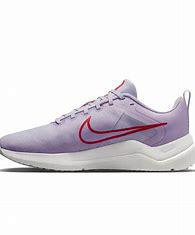
Brand: Nike
Model: Downshifter 12